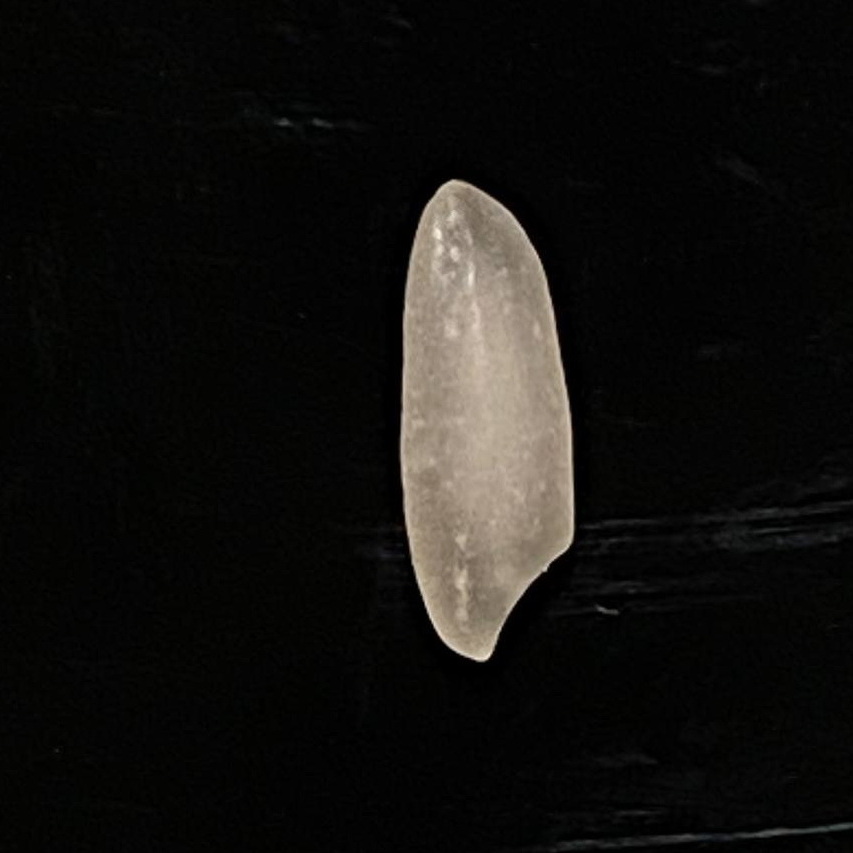
Rice variety: Subol_Lota